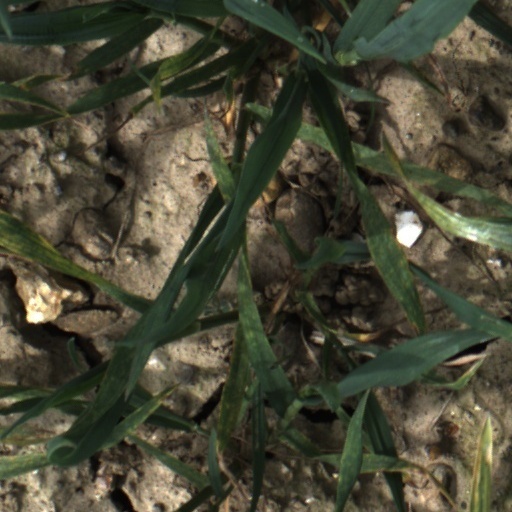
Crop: wheat